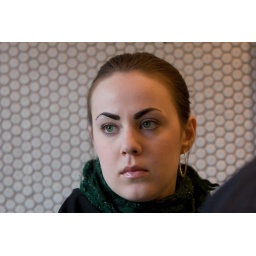
This girl has lovely green eyes, complimented by a lovely green scarf.